List of awards and nominations received by Ella Fitzgerald

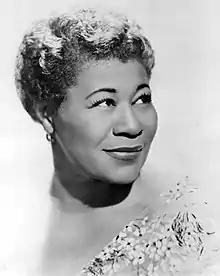
Fitzgerald in 1962

This article contains a list of awards and accolades won by and awarded to American jazz singer Ella Fitzgerald.